Jesus in comparative mythology

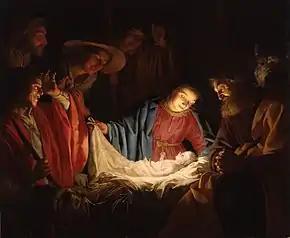
"Adoration of the Shepherds" (1622) by the Dutch painter Gerard van Honthorst. Modern secular historians regard the birth narrative in the as a legend invented by early Christians based on Old Testament predecessors.

It is, however, widely agreed that the portrayal of Jesus in the gospels is deeply influenced by Jewish tradition. According to E. P. Sanders, a leading scholar on the historical Jesus, the Synoptic Gospels contain many episodes in which Jesus's described actions clearly emulate those of the prophets in the Hebrew Bible. Sanders states that, in some of these cases, it is impossible to know for certain whether these parallels originate from the historical Jesus himself having deliberately imitated the Hebrew prophets, or from later Christians inventing mythological stories in order to portray Jesus as one of them, but, in many other instances, the parallels are clearly the work of the gospel-writers. The author of the Gospel of Matthew in particular intentionally seeks to portray Jesus as a "new Moses". Matthew's account of Herod's attempt to kill the infant Jesus, Jesus's family's flight into Egypt, and their subsequent return to Judaea is a mythical narrative based on the account of the Exodus in the Torah. In the Gospel of Matthew, Jesus delivers his first public sermon on a mountain in imitation of the giving of the Law of Moses atop Mount Sinai. According to New Testament scholars Gerd Theissen and Annette Merz, the teachings preserved in the sermon are statements that Jesus himself really said on different occasions that were originally recorded without context, but the author of the Gospel of Matthew compiled them into an organized lecture and invented context for them in order to fit his portrayal of Jesus as a "new Moses".